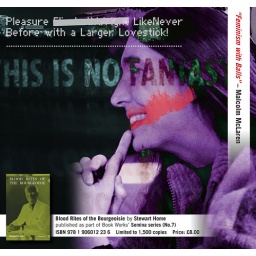
If you don't recognsie the person in the picture then read the book to uncover the name! Graphic design by Black Limelight.